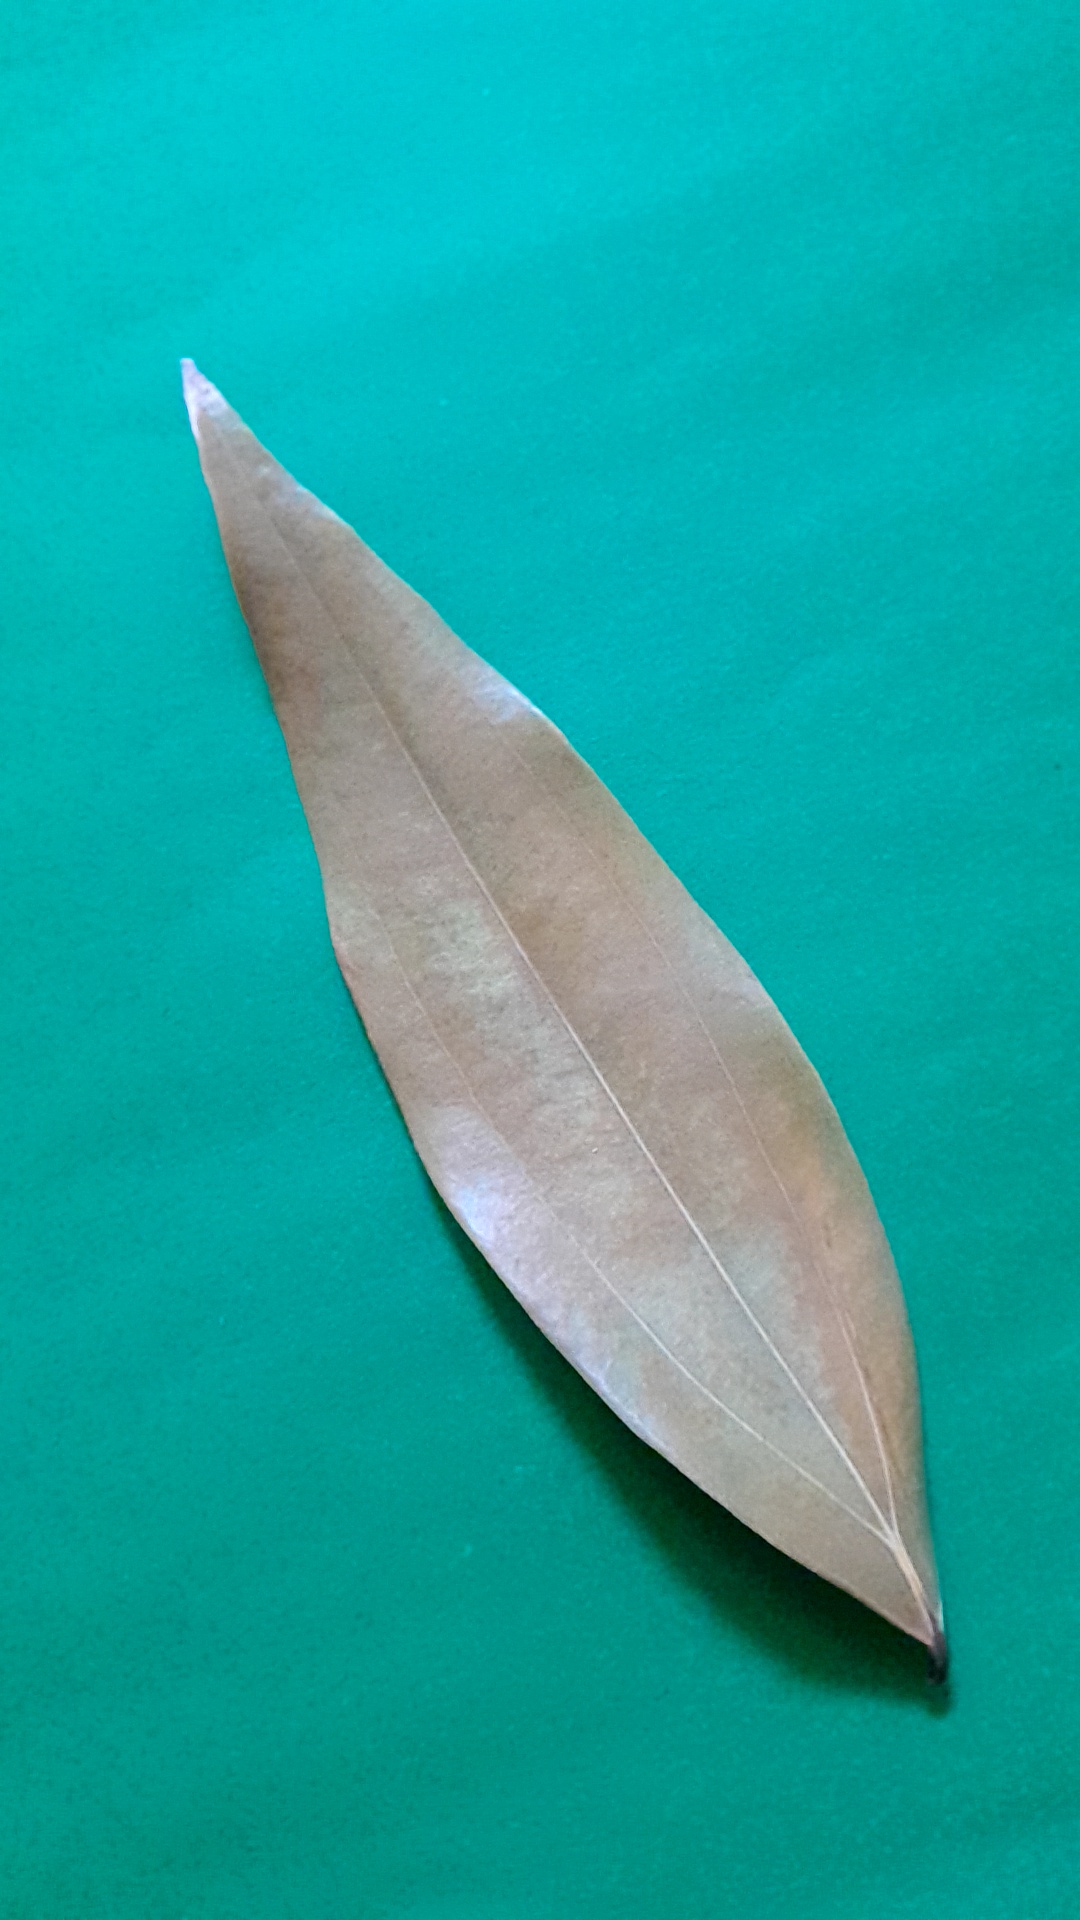
Label: Dry Leaf